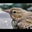
Label: bird